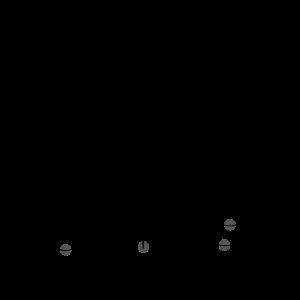
La direction d'orchestre est l'art de diriger l'interprétation de la musique d'un orchestre ou d'une chorale en concert. Les principales tâches du chef d'orchestre sont de définir le tempo, s'assurer des entrées correctes des différents membres de l'ensemble et de « modeler » le phrasé, le cas échéant. Pour transmettre leurs idées et l'interprétation, un chef communique avec ses musiciens, principalement à travers des gestes de la main, généralement, mais pas toujours, avec l'aide d'une baguette et peut utiliser d'autres gestes ou signaux, tels que le contact des yeux avec les interprètes ou exécutants concernés. Les intentions du chef sont presque toujours complétées par des instructions verbales ou des suggestions aux musiciens, lors des répétitions avant le spectacle.